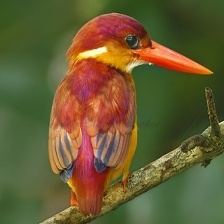
Species: RUFOUS KINGFISHER
Scientific name: CHLOROCERYLE INDA